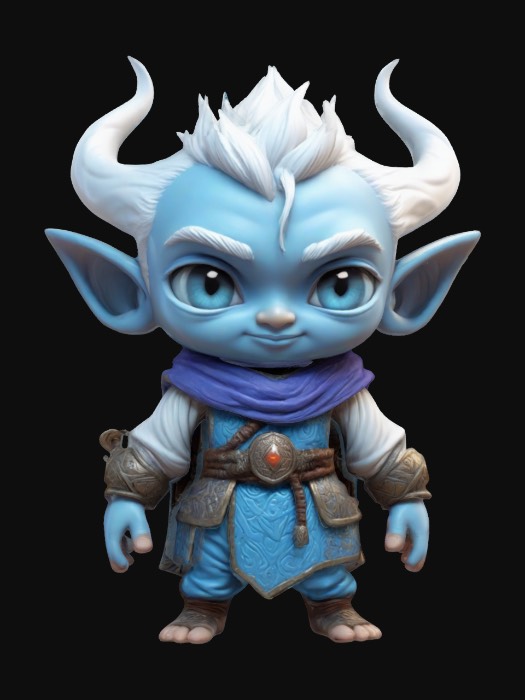
미적 점수 (1~10점): 3